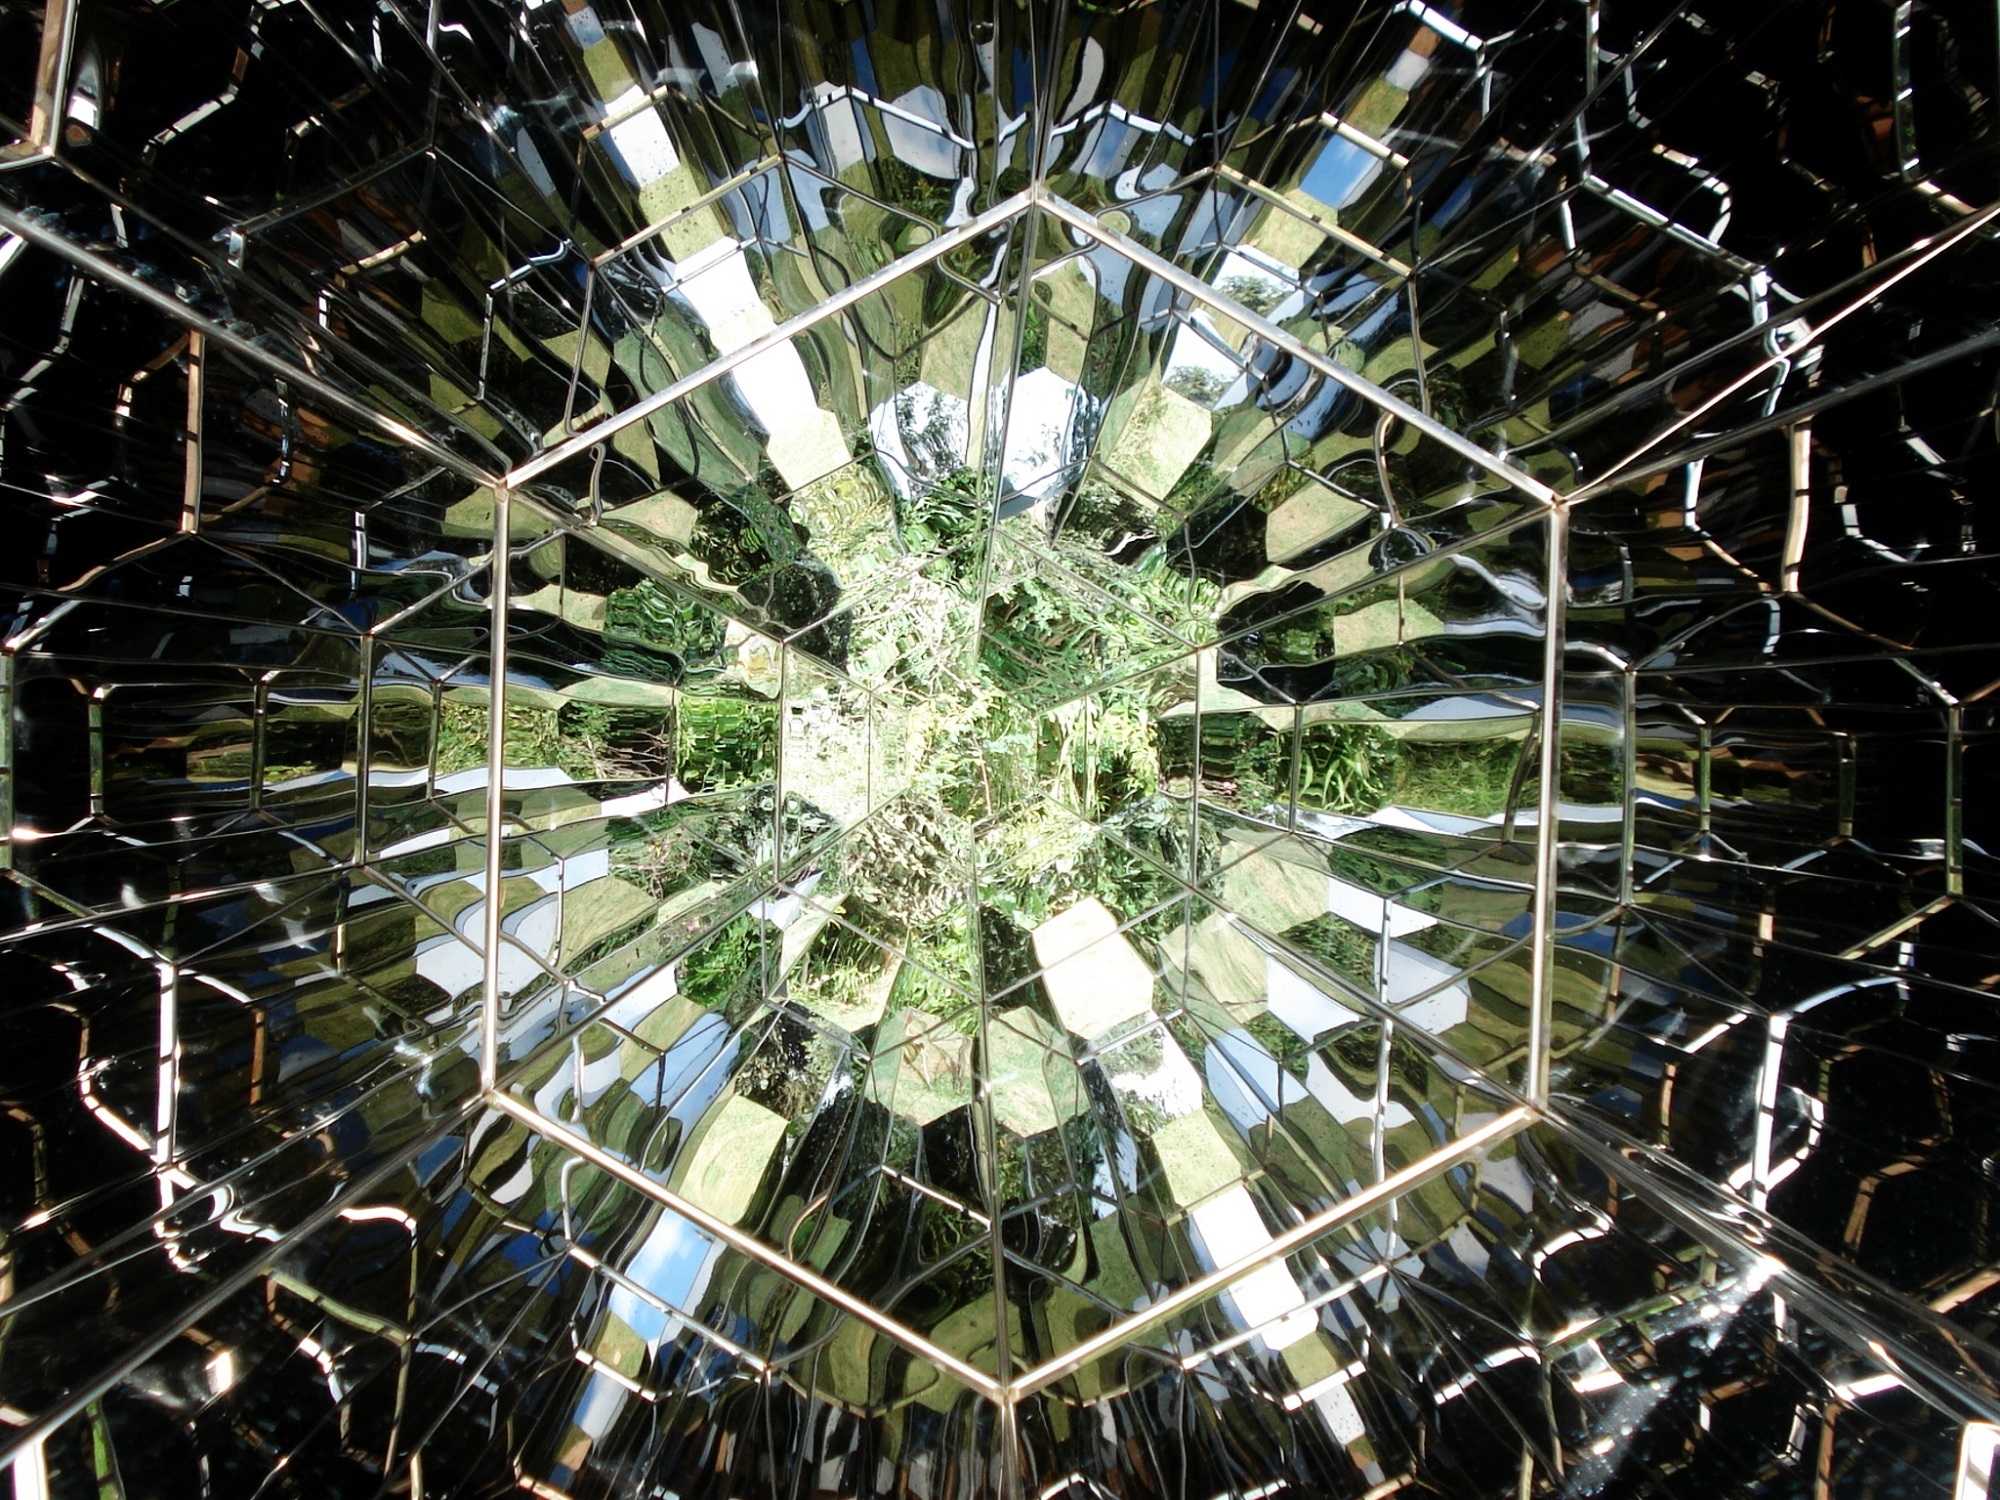
light, flower, reflection, symmetry